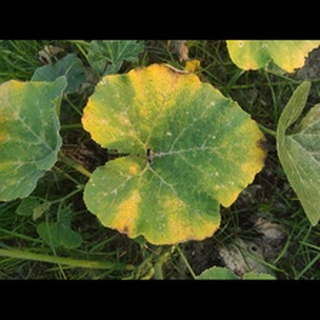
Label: pumpkin_downy_mildew